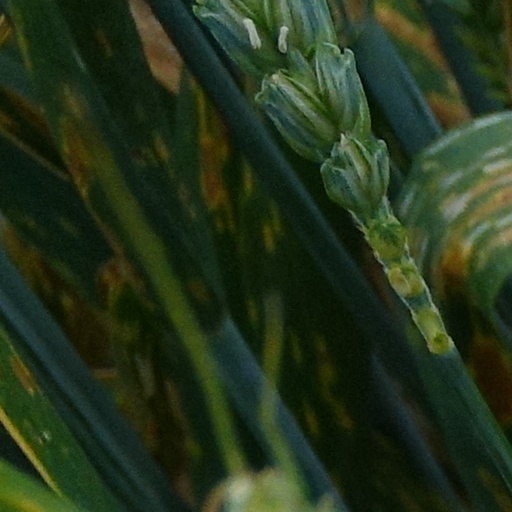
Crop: wheat